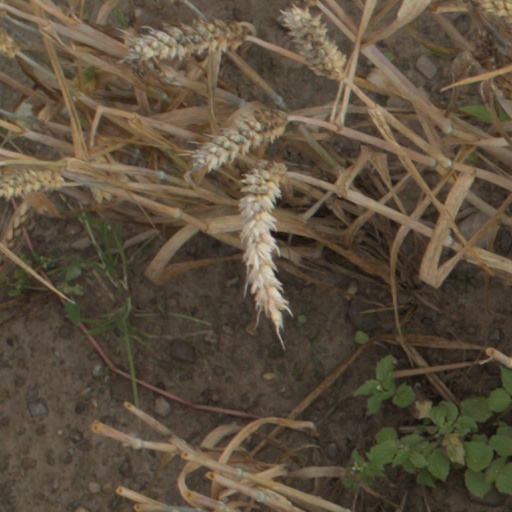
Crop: wheat